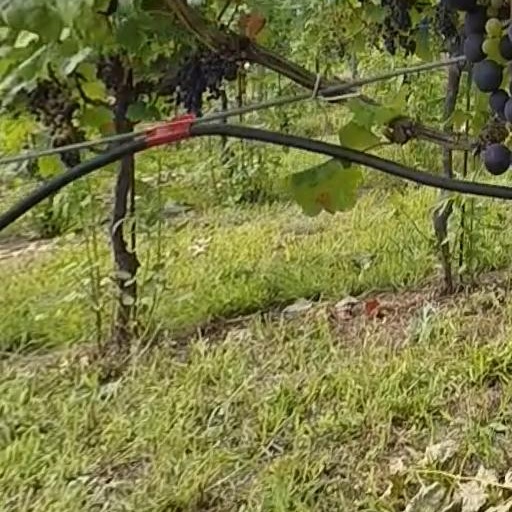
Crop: grape